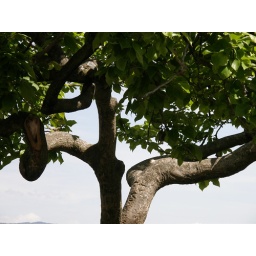
tree along the lake front in Geneca